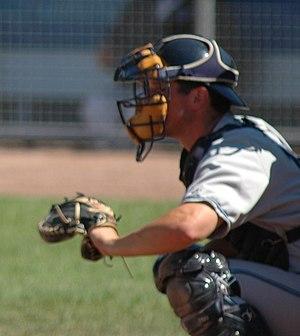
Christopher James Robinson est un receveur canadien de baseball.